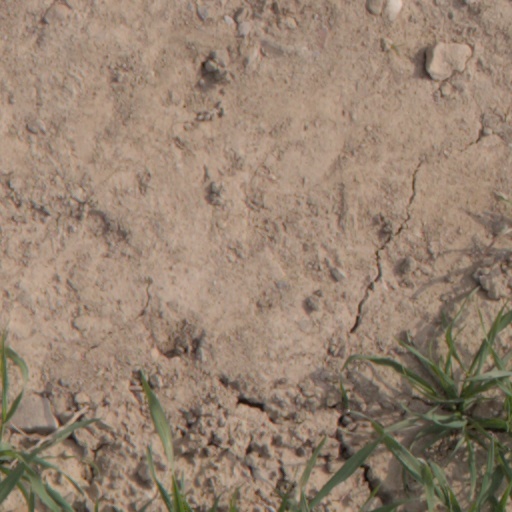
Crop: wheat